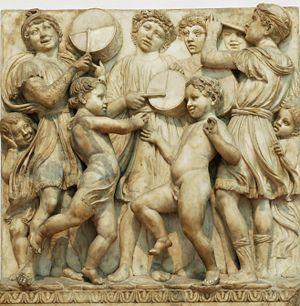
Enfants jouant de la musique, illustration du psaume 150 (Laudate Dominum). Panneau décorant la cantoria (tribune des chantres), en fait un balcon pour l'orgue du Dôme installé en 1438. Musée de l'Œuvre du Dôme de Florence, Italie. Marbre.